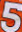
Number: 5